One Through Zero (The Ten Numbers)

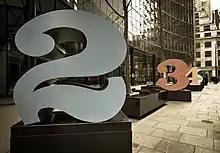
"One Through Zero (The Ten Numbers)" on Lime Street, in the City of London in 2014

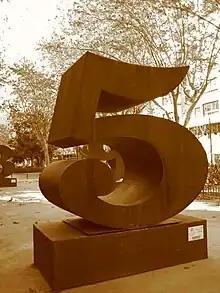
No. 5 in COR-TEN in Valencia in 2006

The use of numbers became prominent in Indiana's artworks from the end of the 1950s and became an established part of his style in the 1960s. The design of the numbers was inspired by a printer's calendar Indiana found in his loft in Coenties Slip. The piece was first created for a property developer in Indianapolis; the work was then donated to the Indianapolis Museum of Art. The work was subsequently created for a siting in Park Avenue in New York City in 2003 as part of the 'Art on the Park' series, outside Beverly Hills City Hall in 2005, and on Lime Street, London from 2013 as part of the City of London's 'Sculpture in the City' series. An edition of "One Through Zero (The Ten Numbers)" made from COR-TEN steel was displayed in London's Regent's Park in 2019.